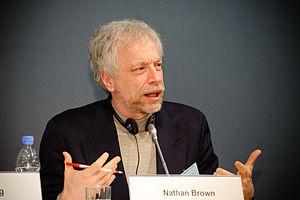
Nathan J. Brown est un professeur et chercheur américain spécialiste du droit et de la politique du Moyen-Orient.